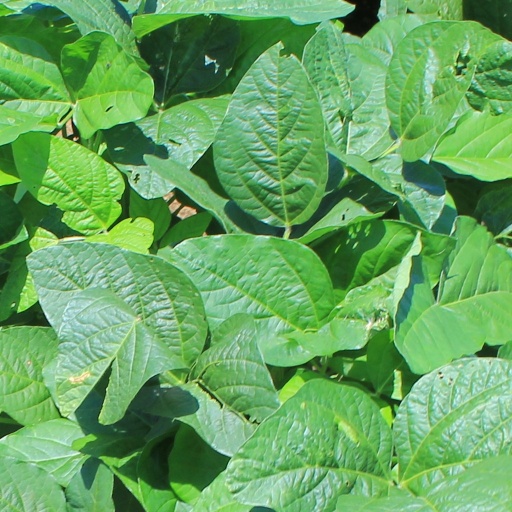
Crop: soybean